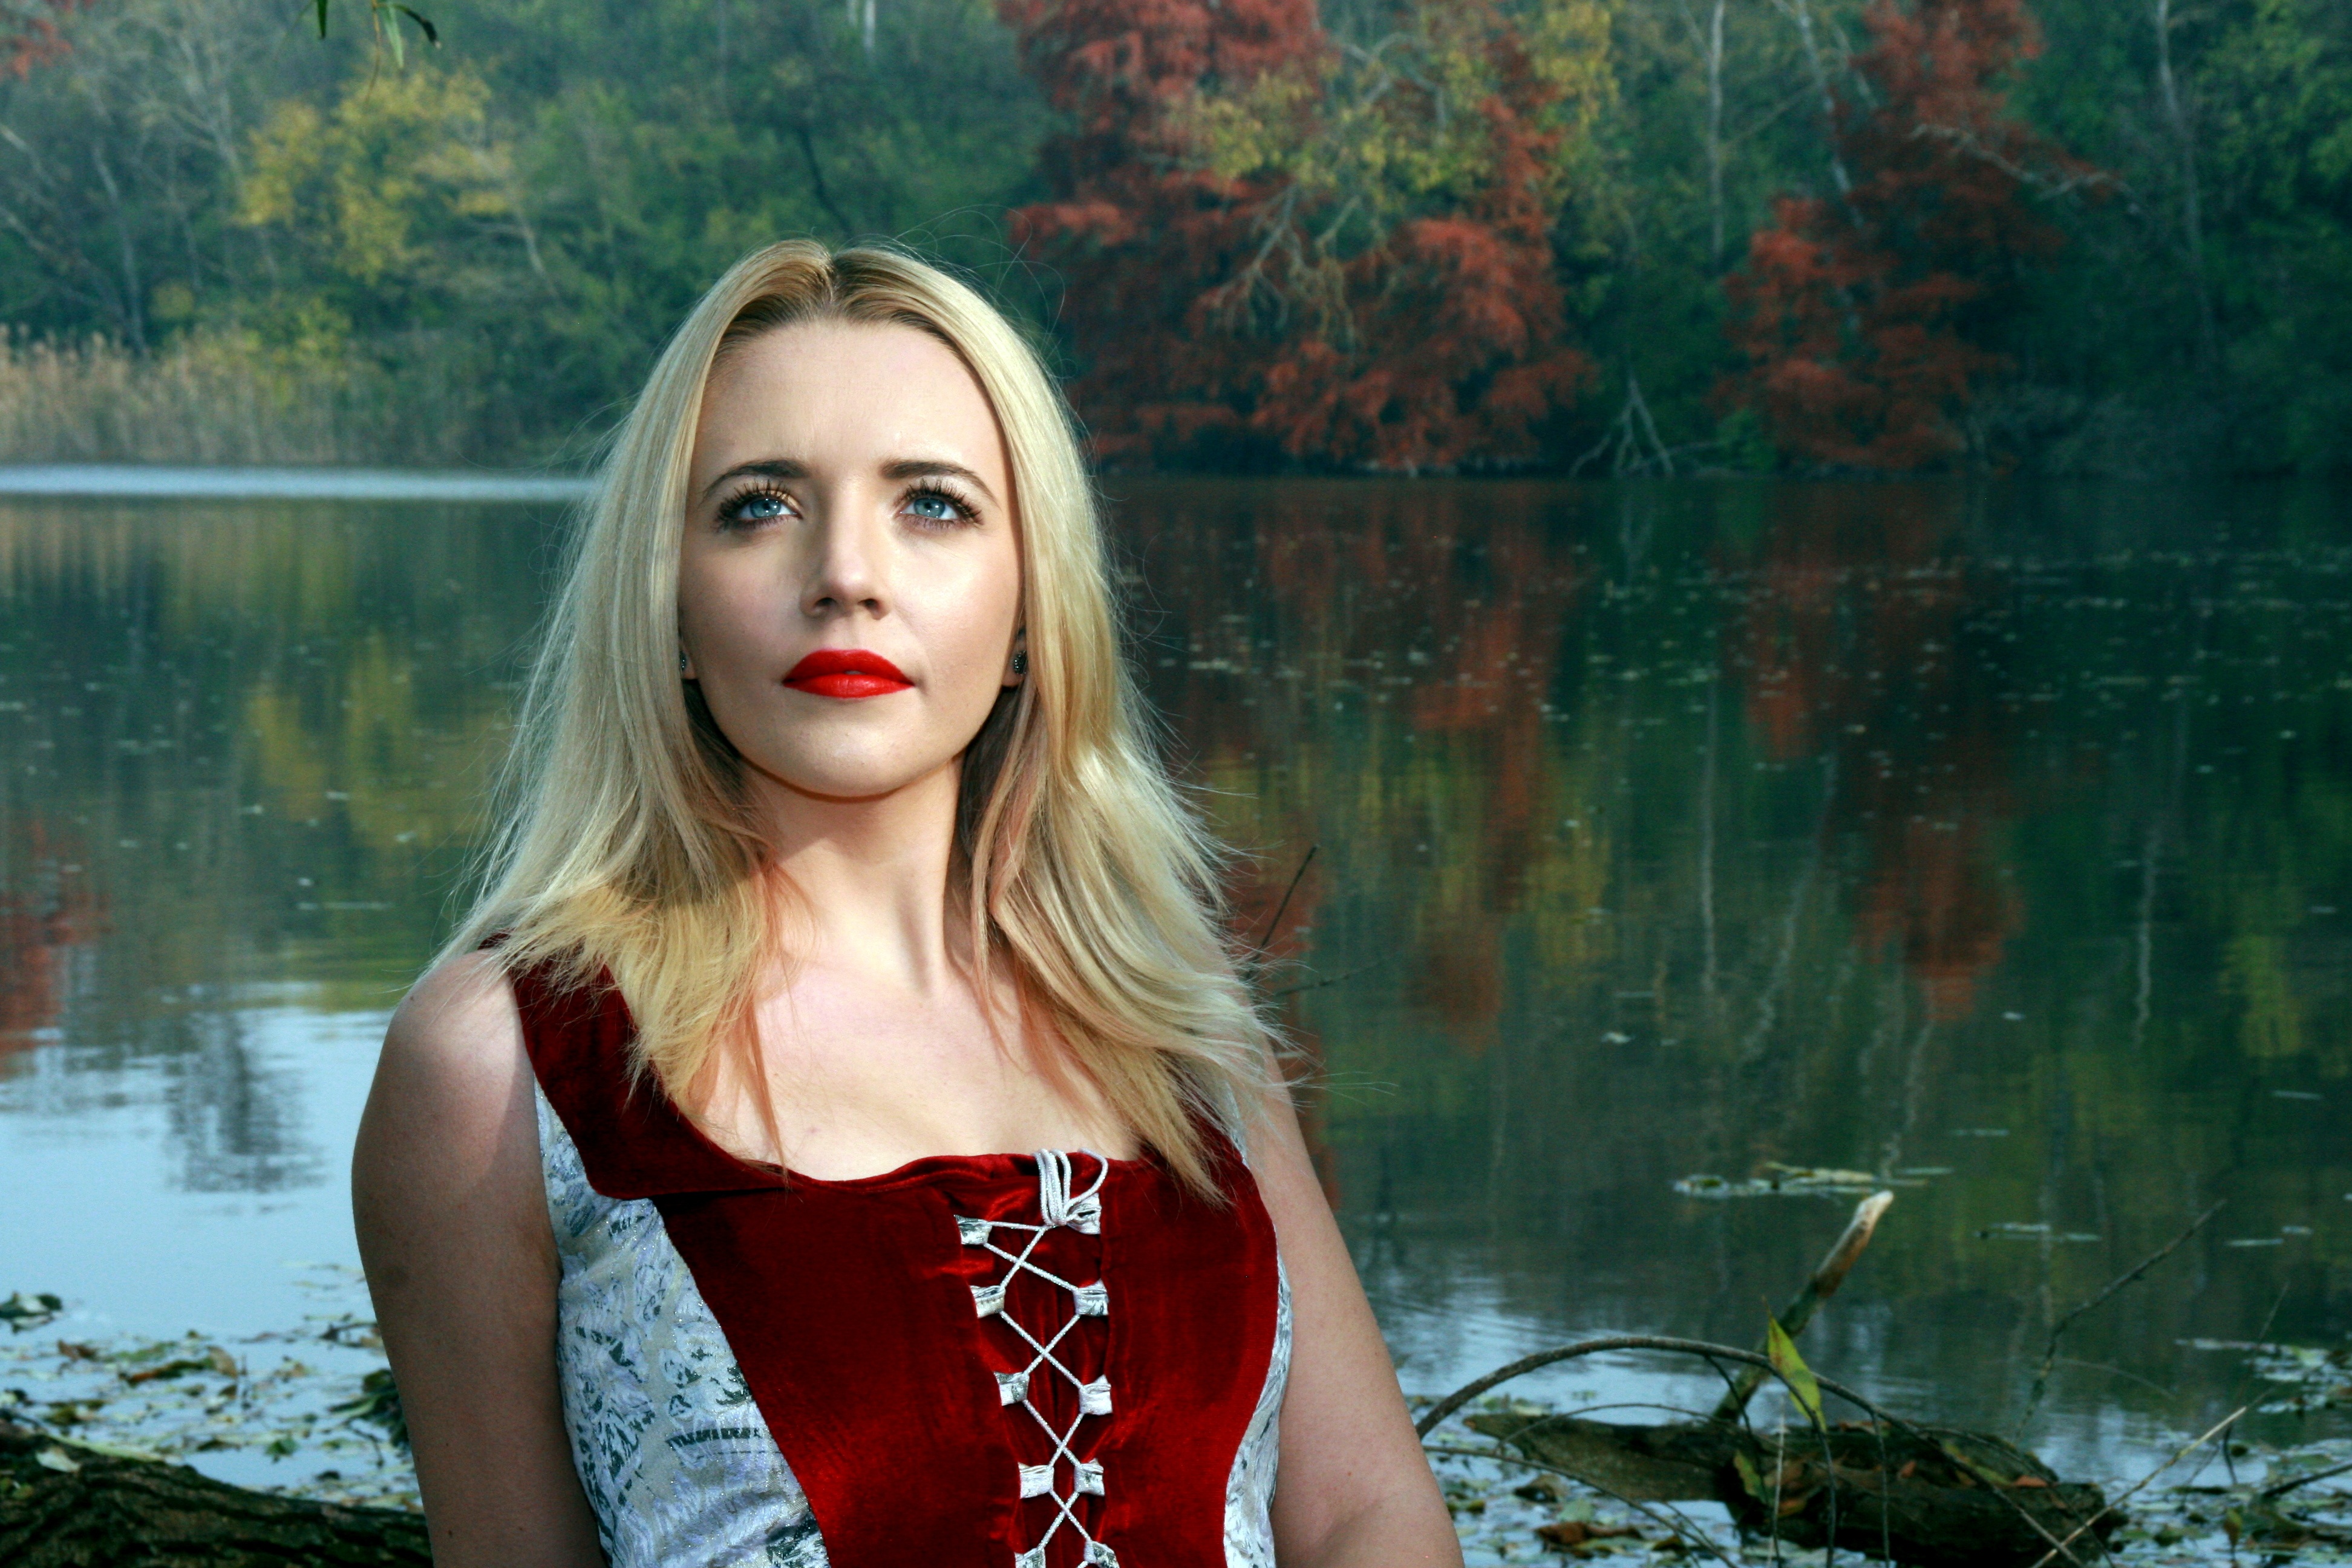
tree, forest, person, girl, woman, photography, sunlight, flower, lake, portrait, model, spring, reflection, red, autumn, fashion, lady, season, dress, photograph, beauty, blond, photo shoot, brown hair, portrait photography, art model